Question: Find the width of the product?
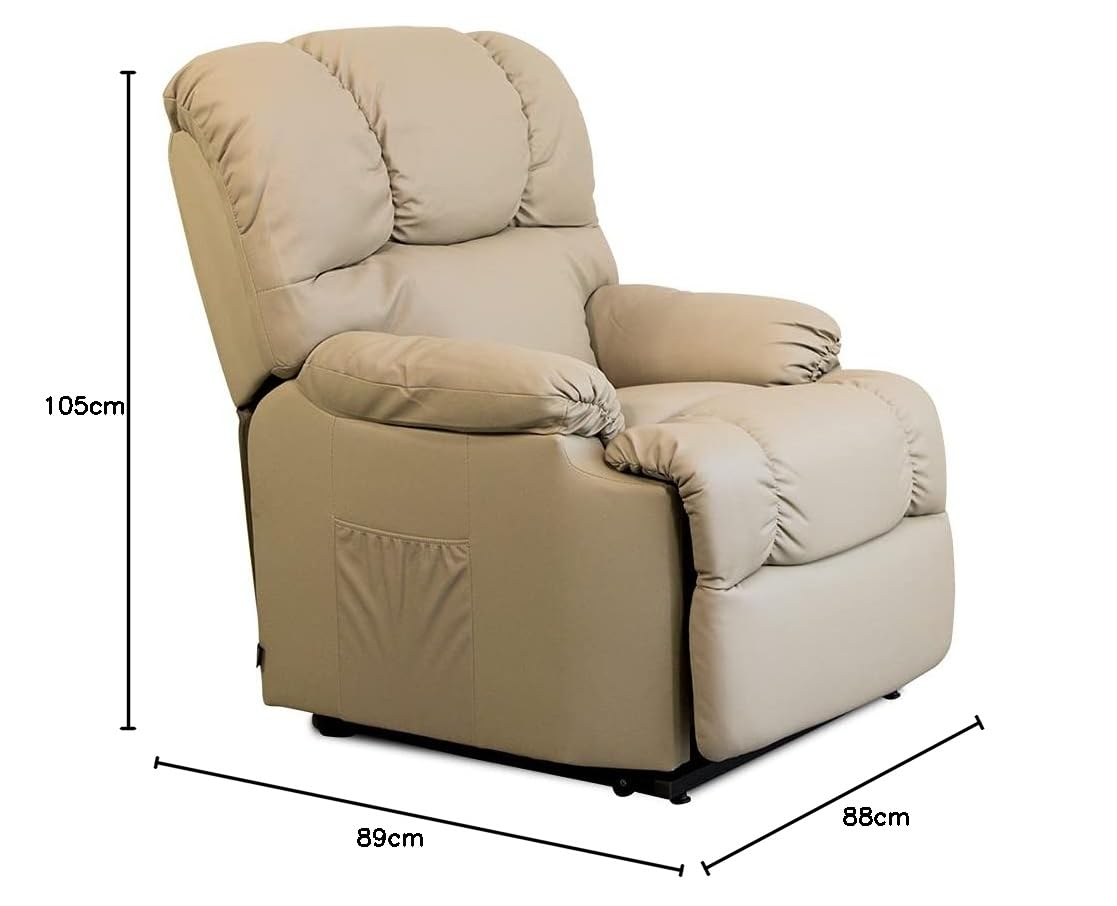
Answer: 89.0 centimetre